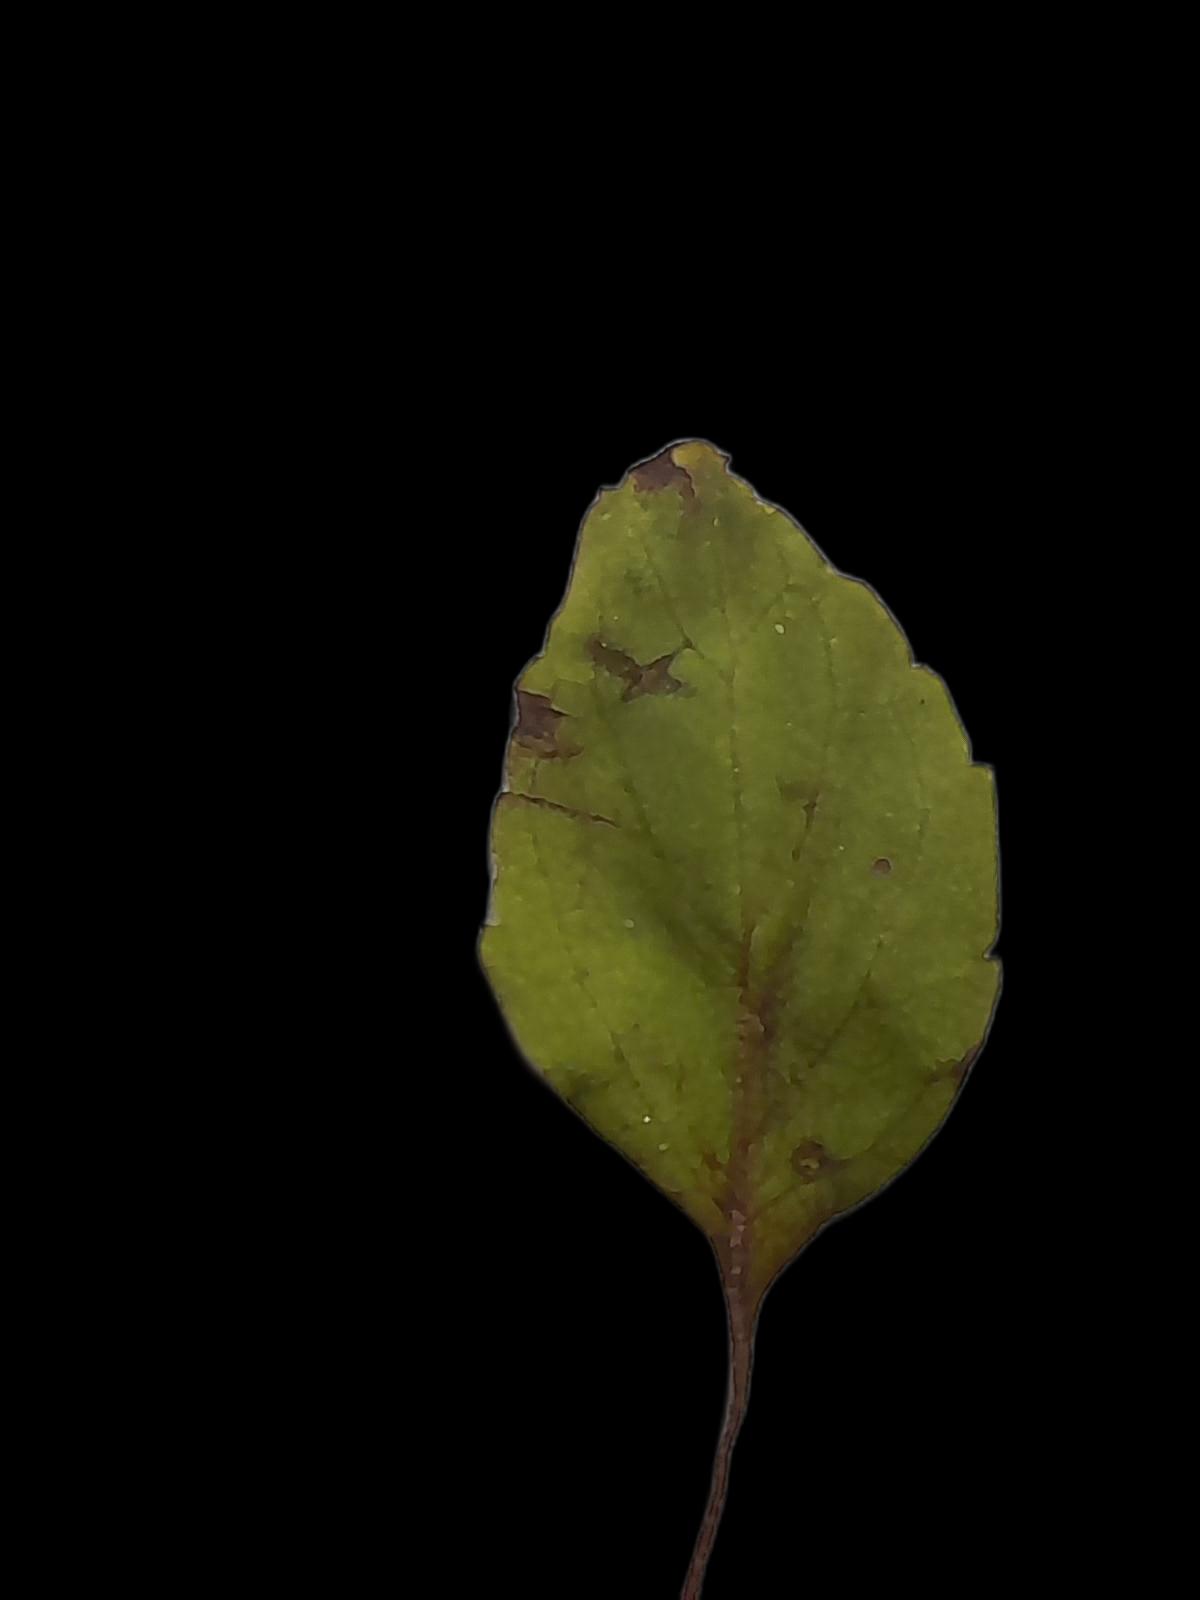
Plant: Tulsi